Clatterford End, Stanford Rivers

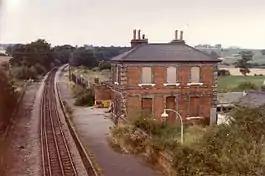
Blake Hall station after it was closed

The hamlet is one of the smallest in the area, and the smallest in the Stanford Rivers parish. It has an estimated population of 50, many of whom are farmers.